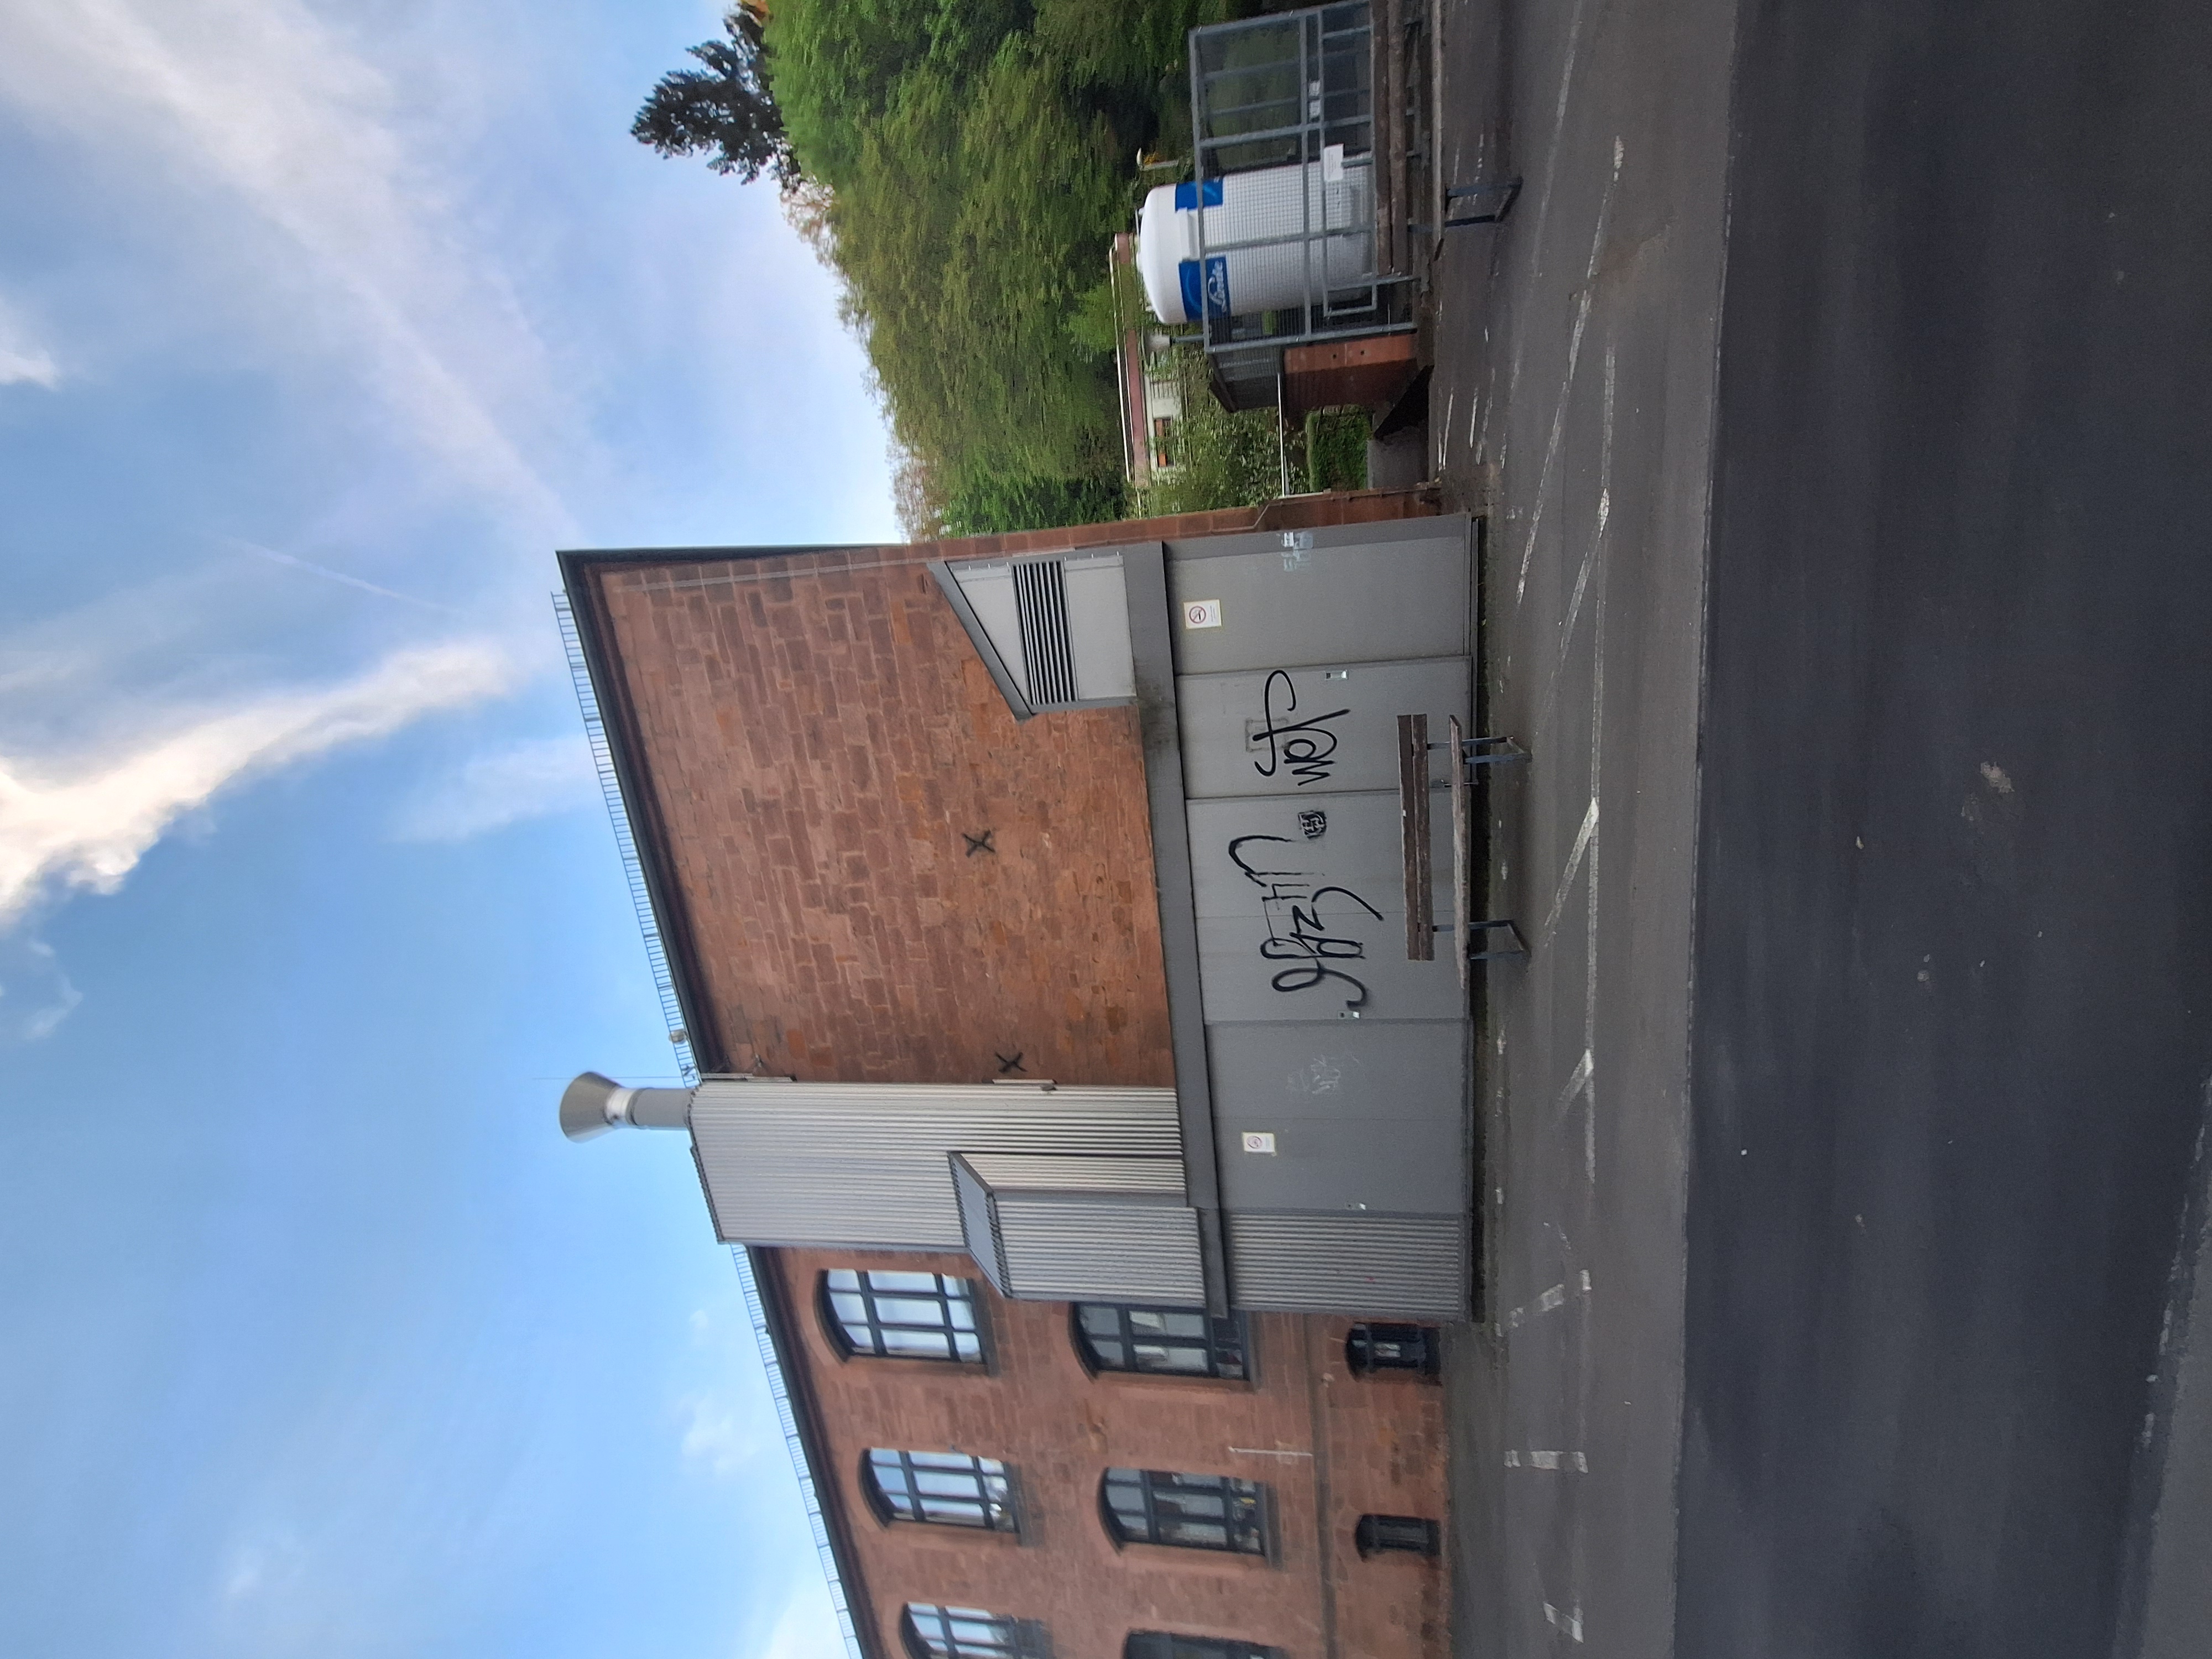
Building: Marbacher Weg 6